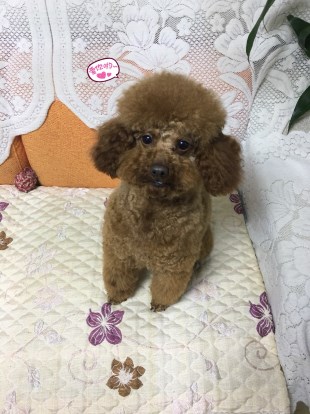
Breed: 7449-n000128-teddy